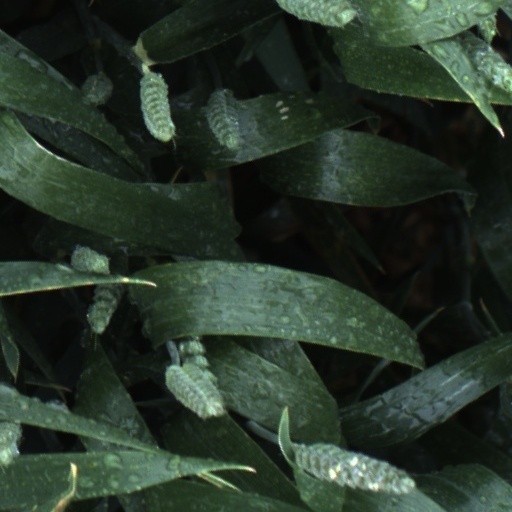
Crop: wheat